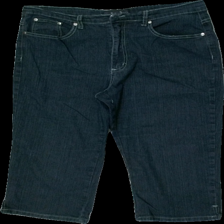
View: front
Type: Trousers
Category: Ladies
Brand: Not in the list
Brand text on label: Foxy Lady
Colors: Blue
Material: 97% cotton, 3% elastane
Cut: Regular, Cropped
Size: 44
Season: All
Trend: Denim
Price range: <50
Recommended usage: Reuse